Hermon nature reserve

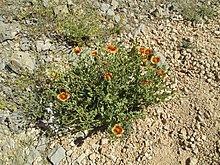
Glaucium Oxylobium on Mount Hermon

The common birds in the reserve include white-throated robin, western rock nuthatch, sombre tit and northern wheatear. There are many species of butterflies, of which 23 are unique to the Hermon nature reserve and do not exist in pre-1967 Israel. The common reptiles in the reserve include the "Vipera bornmuelleri" and the four-lined snake.